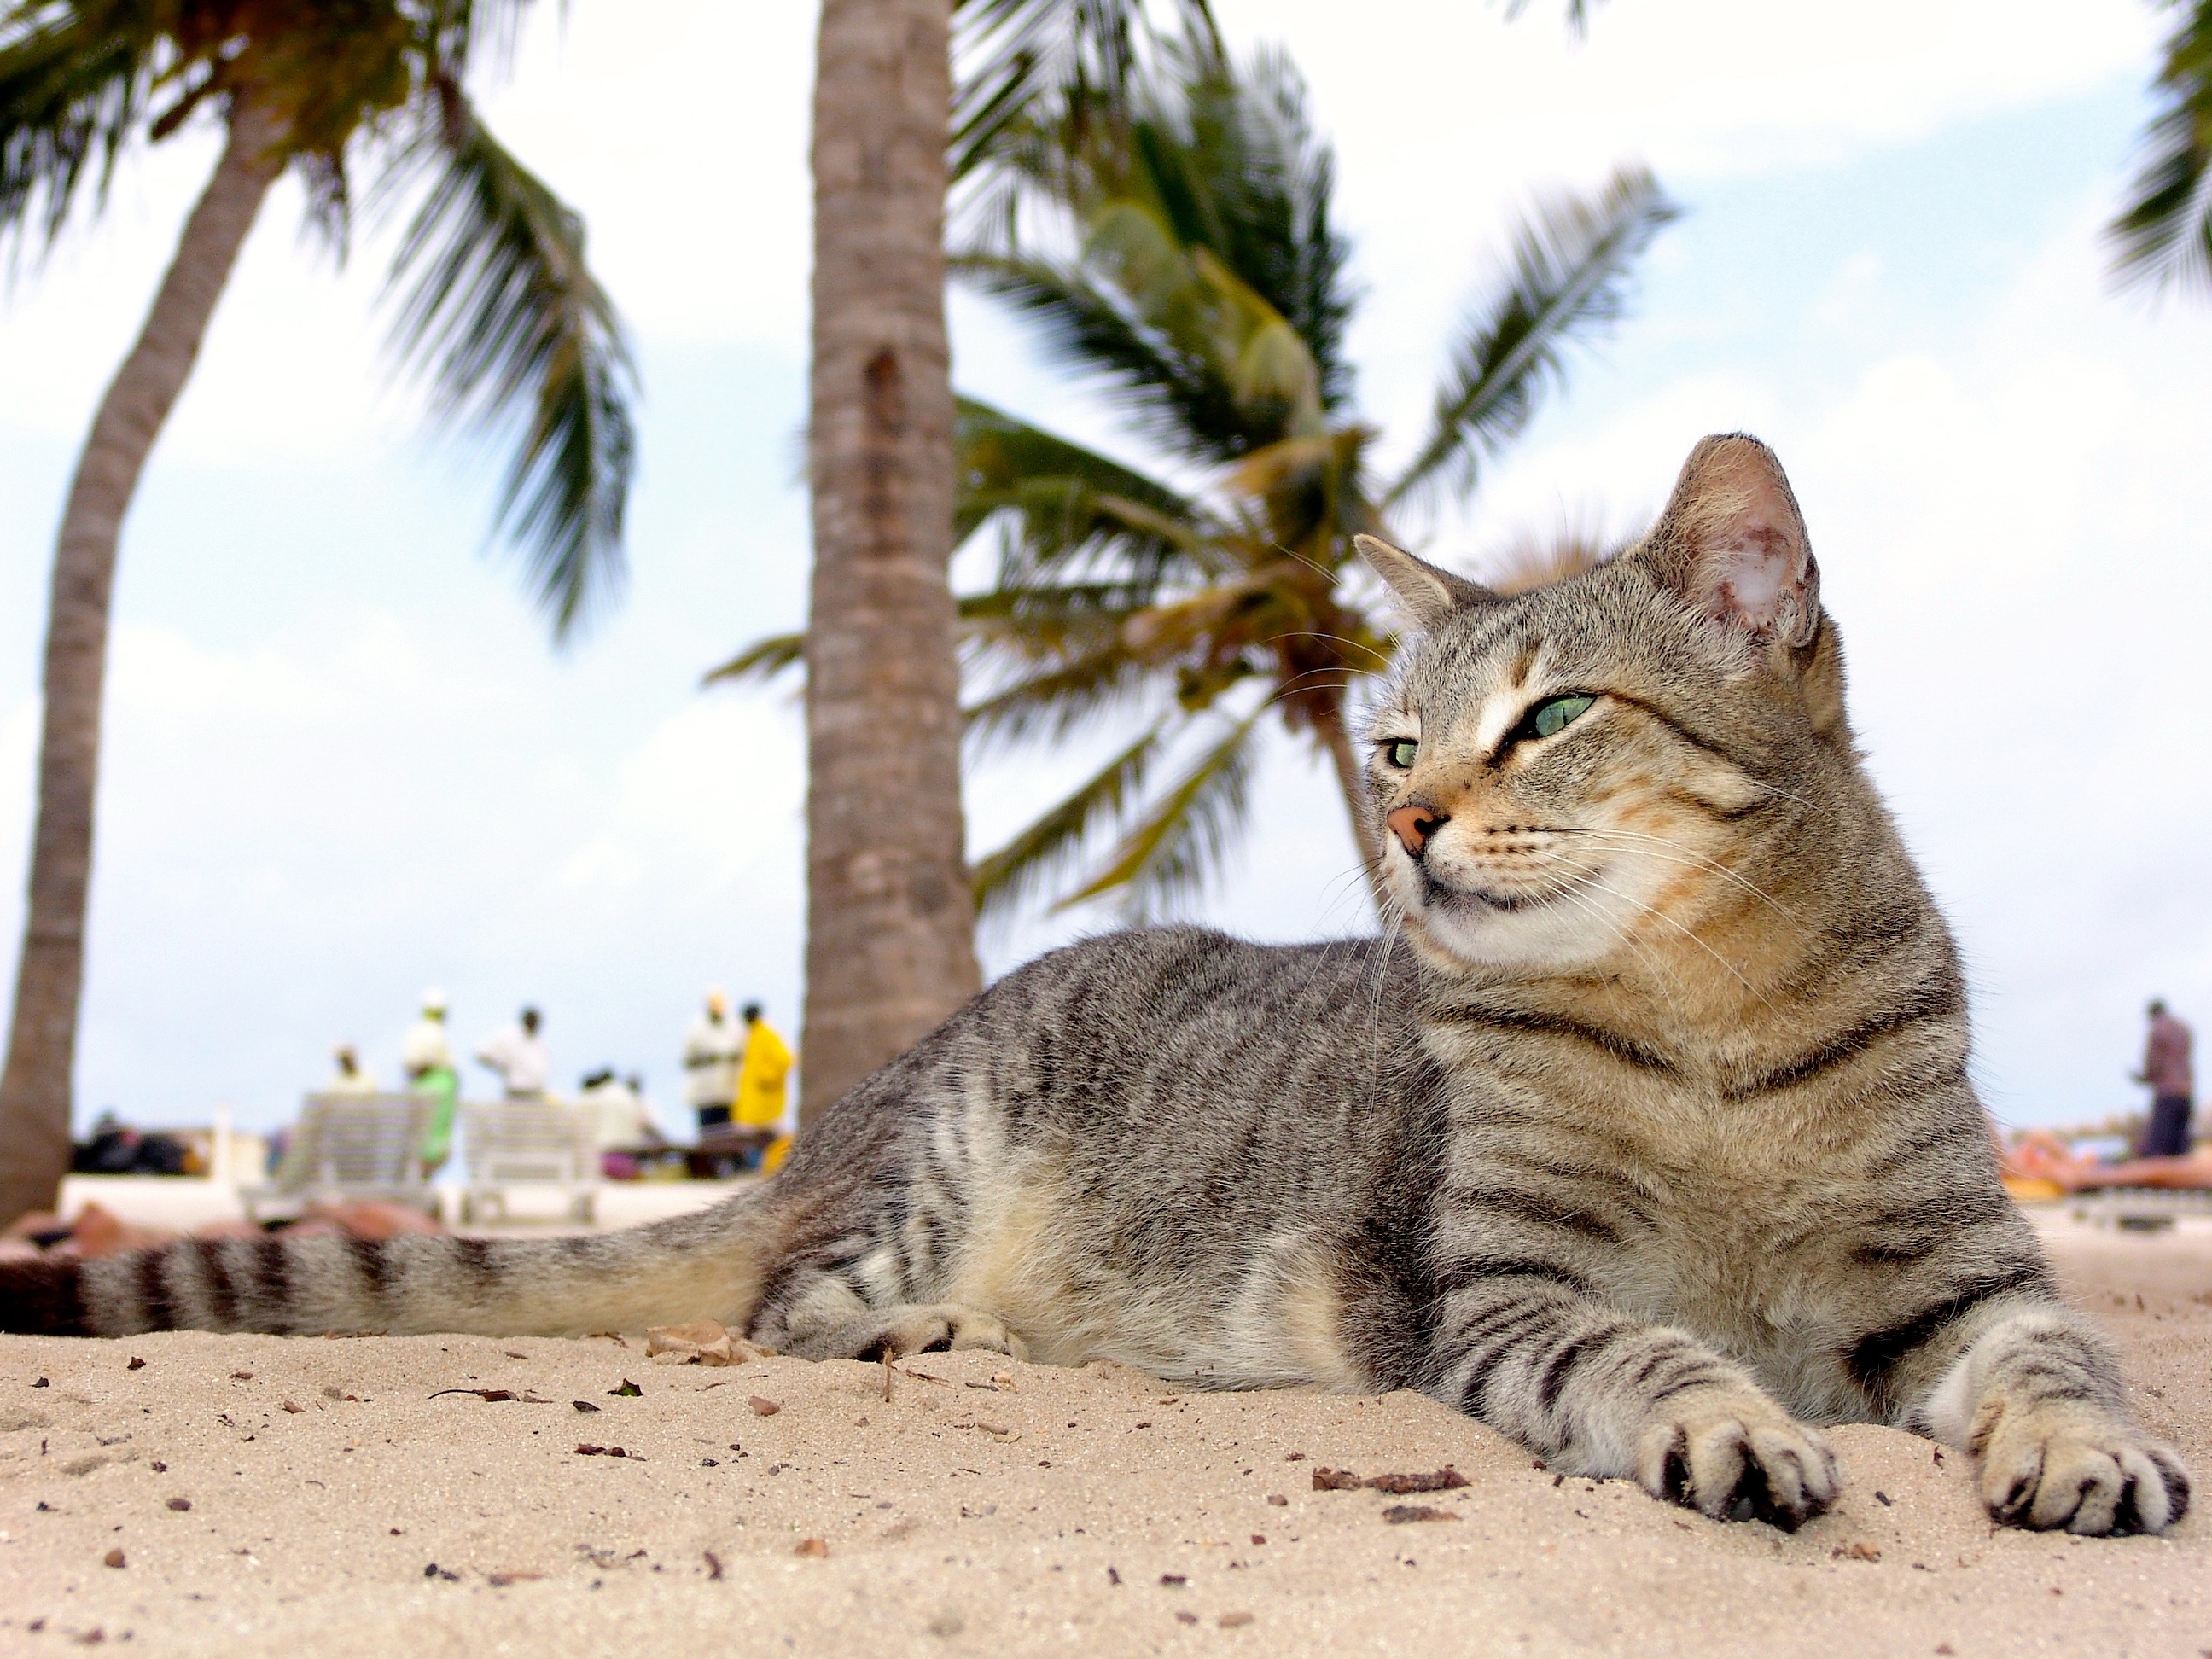
cat, mammal, fauna, pets, whiskers, adidas, vertebrate, mieze, domestic cat, tabby cat, small to medium sized cats, cat like mammal